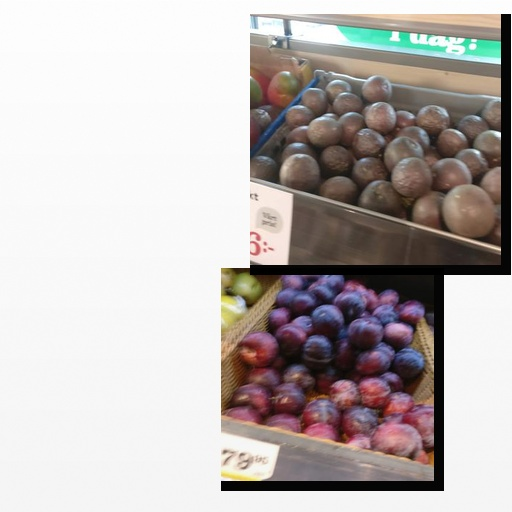
Food items: passion_fruit, plum